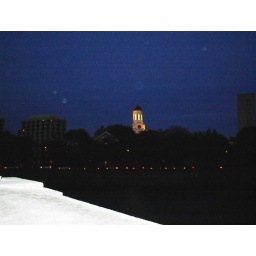
A Harvard University clock tower in the distance.